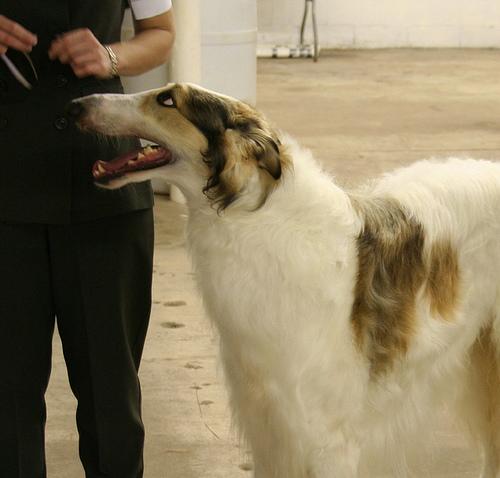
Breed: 226-n000064-borzoi